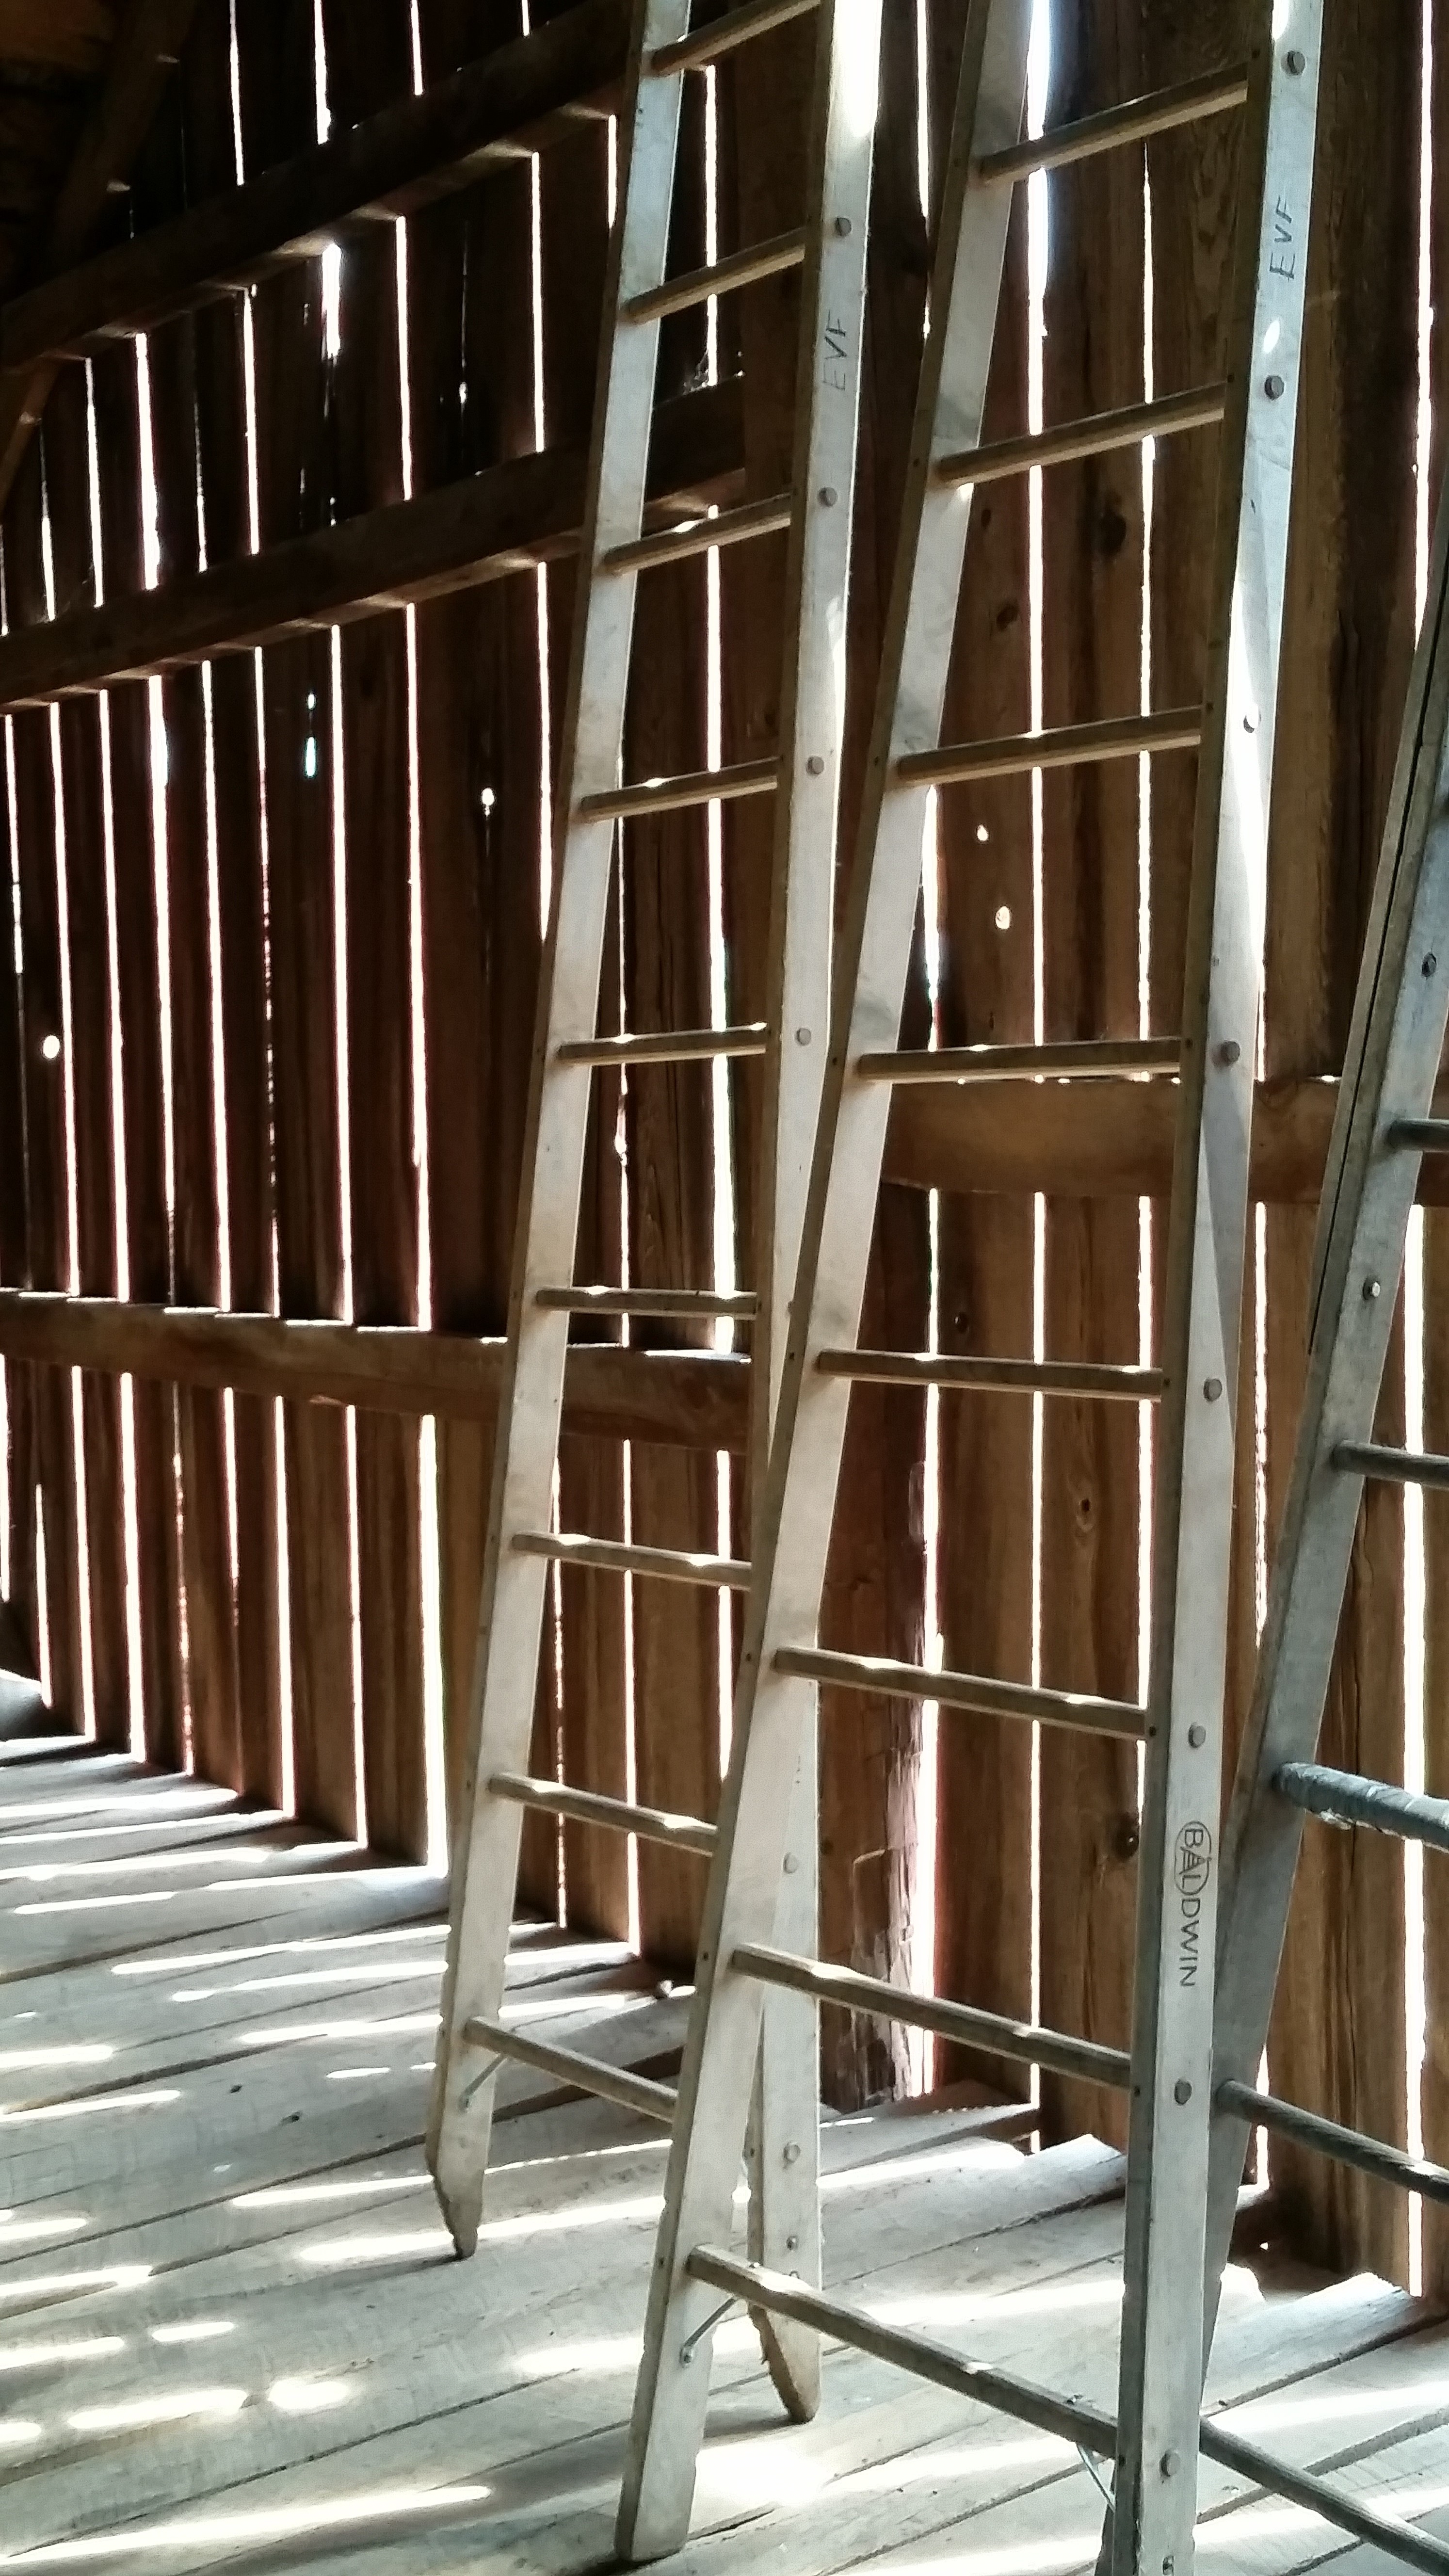
wood, farm, vintage, antique, sunlight, chair, old, barn, country, rustic, shadow, furniture, weathered, handrail, stairs, wooden, ladders, slats